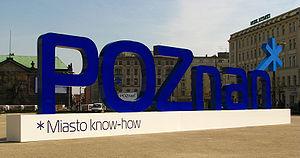
Poznań est l’une des plus vieilles et grandes villes polonaises, située à l'ouest de la Pologne, sur la Warta. Le berceau de l'Etat polonais et capitale historique de la région de la Grande Pologne, elle est le chef-lieu de la voïvodie de Grande-Pologne ainsi que du powiat de Poznań, même si elle ne fait pas partie de son territoire. En revanche, le territoire de la ville de Poznań constitue le powiat-ville de Poznań. La ville est divisée en 42 quartiers.